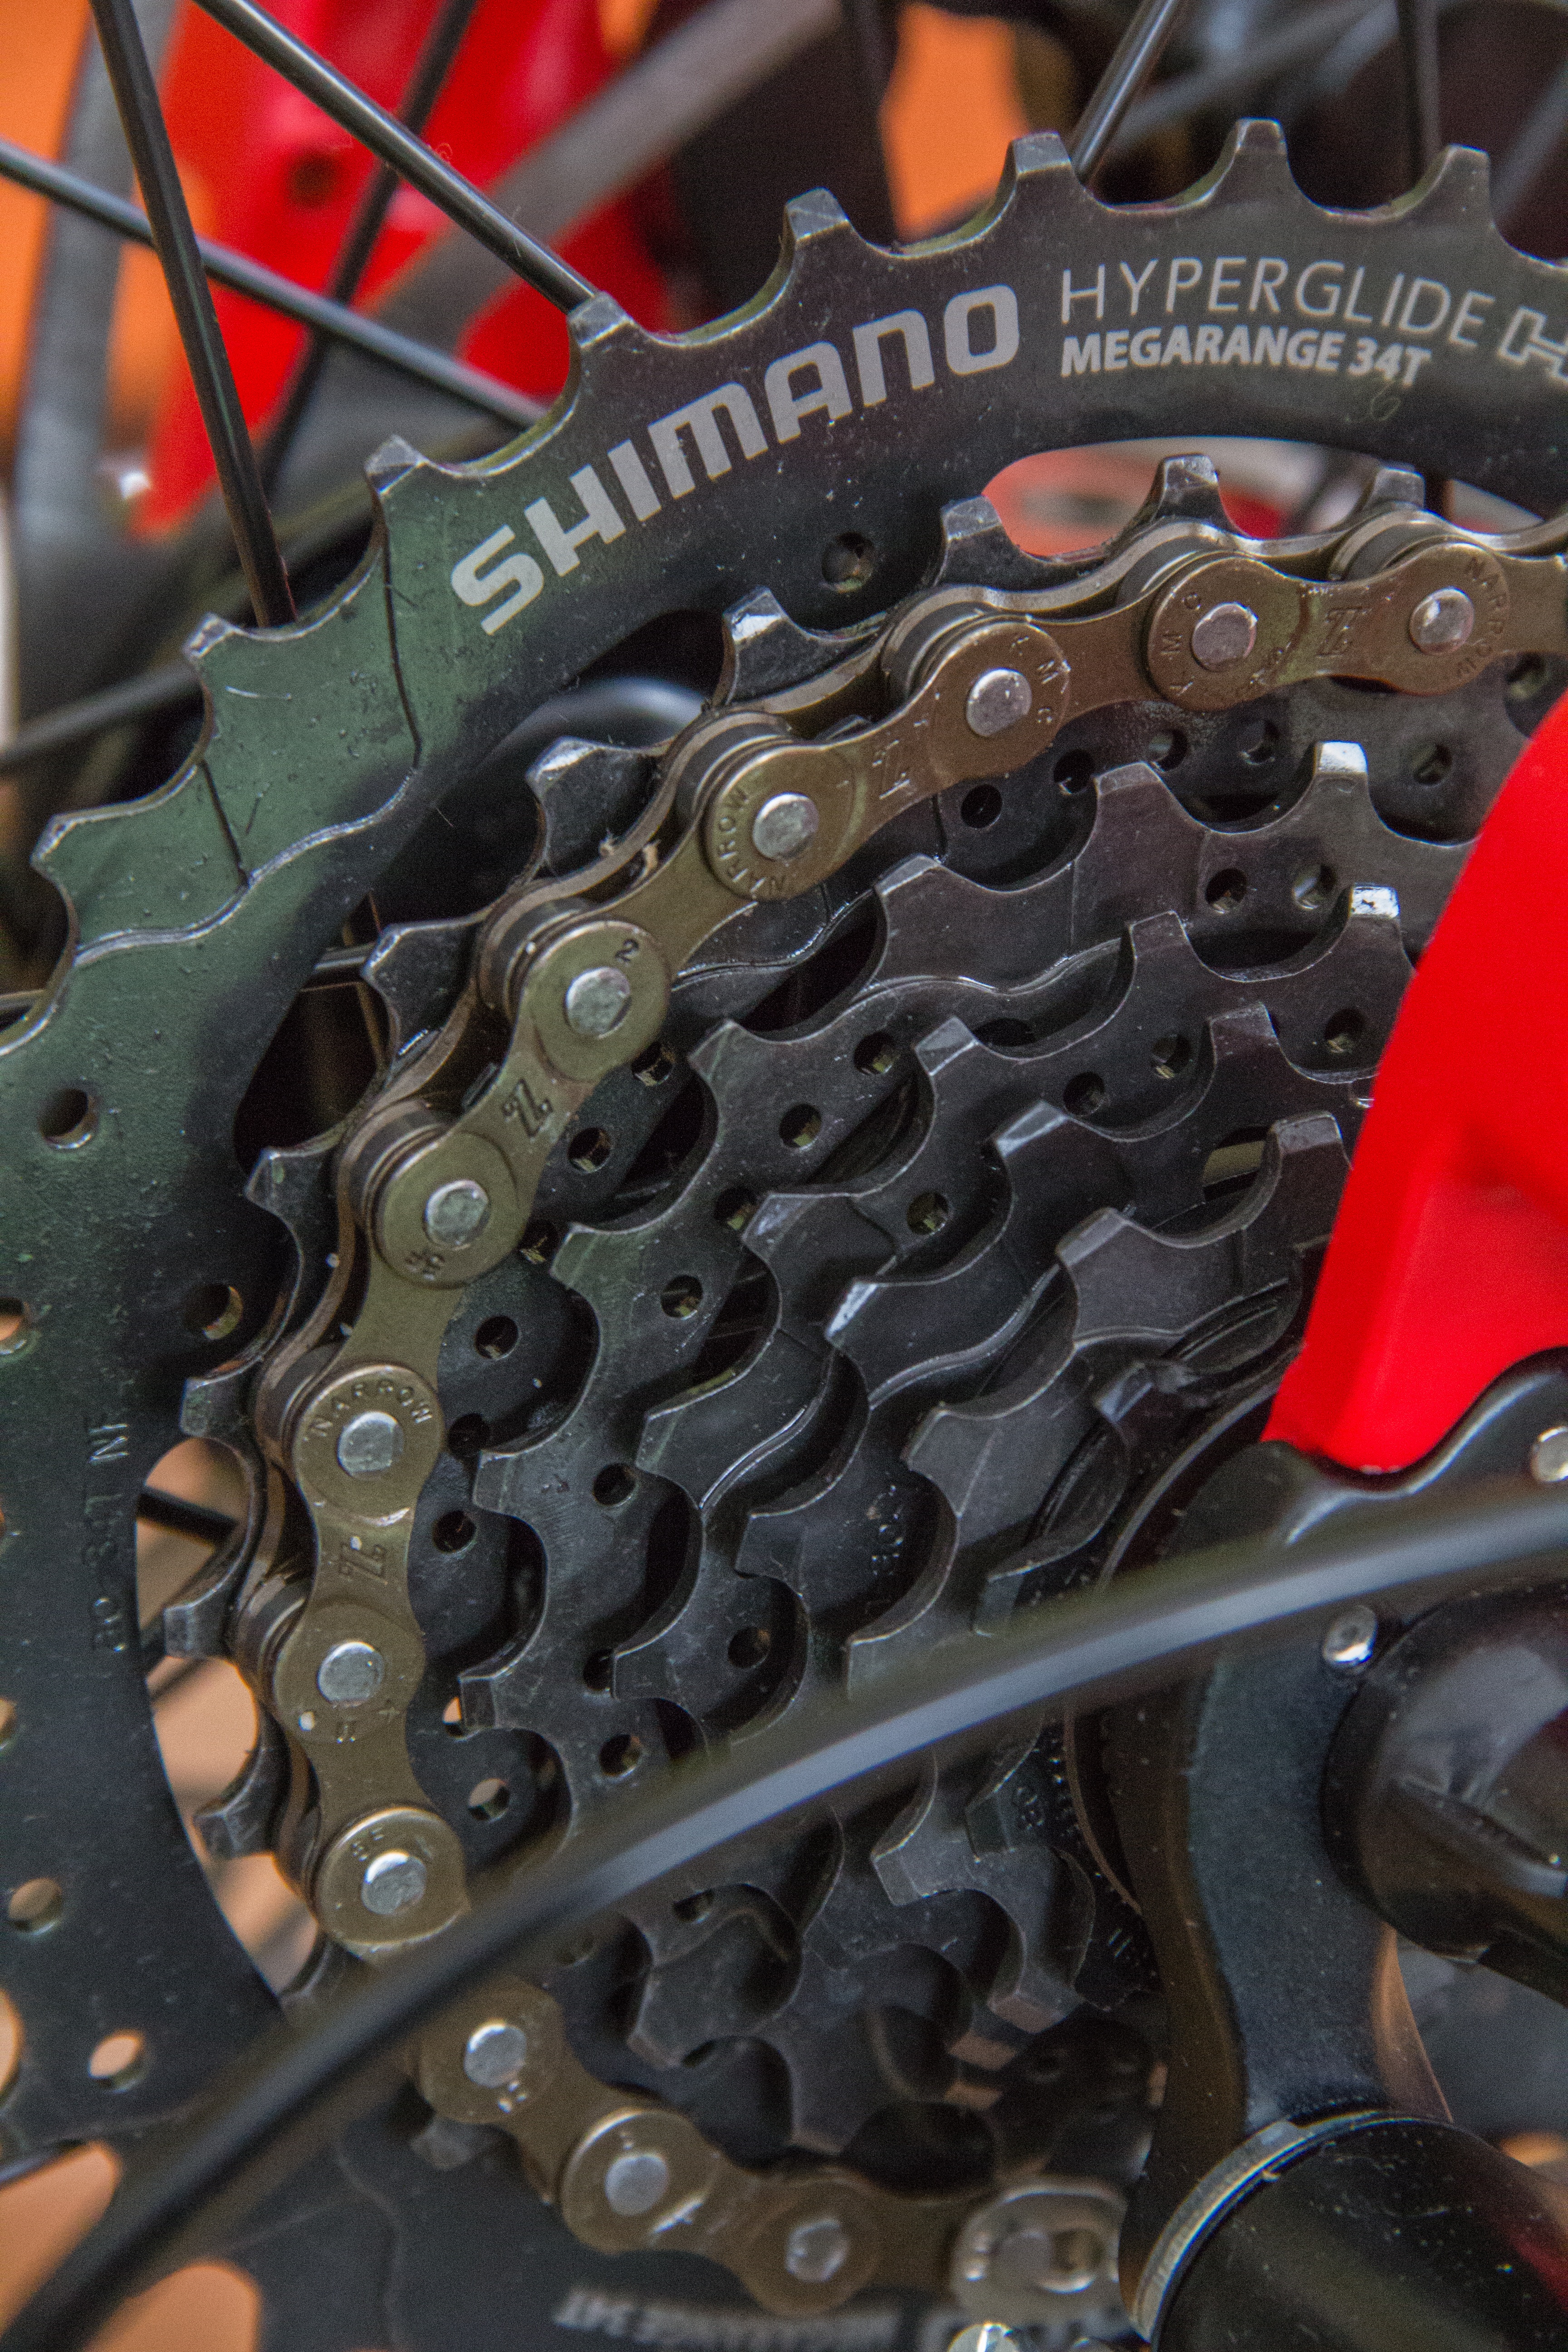
technology, wheel, bike, vehicle, gear, drive, tire, mountain bike, gears, engine, circuit, auto part, pinion gear, chainrings, automotive exterior, automotive tire